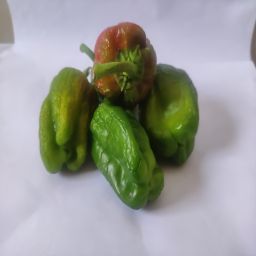
Crop: Bell Pepper
Quality: Ripe